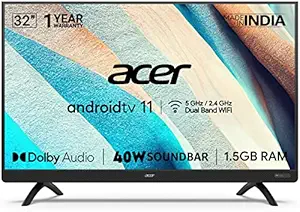
Acer 80 cm (32 inches) S Series HD Ready Android Smart LED TV AR32AR2841HDSB (Black)
Category: Electronics
Price: 12499 (list price: 22990)
Rating: 4.3 (1,611 ratings)
About this product: Resolution : HD Ready (1366 x 768) | Refresh Rate : 60 Hertz | 178 Degree wide viewing angle|Connectivity: 2 HDMI ports to connect latest gaming consoles, set top box, Blu-ray Players | 2 USB ports to connect hard drives and other USB devices | Bluetooth 5.0 | SPDIF | Ethernet | Headphone out|Sound: 40Watts Soundbar | Dolby Audio|Smart TV Features: Certified Android TV 11 | Google Assistant | Chromecast built-in | Voice controlled Smart Remote | Hotkeys for Quick Access - Netflix, Prime Video, YouTube, Disney+Hotstar | 5 Picture Mode | 1.5GB RAM | 8GB Storage | 64bit Quad Core Processor|Display: High Definition | HDR10+ | HLG | Intelligent Frame Stabilization Engine | Dynamic Signal Calibration | 16.7 Million Colours | WCG | Super Brightness | Micro Dimming | Blue Light Reduction | 178 Degree Wide Viewing Angle|Warranty Information: 1 years comprehensive warranty provided by the manufacturer from date of purchase|Installation: Installation/Wall mounting/demo will be arranged by AHS Team. For any other information, please contact Amazon customer support.|Easy Returns: This product is eligible for replacement within 10 days of delivery in case of any product defects, damage or features not matching the description